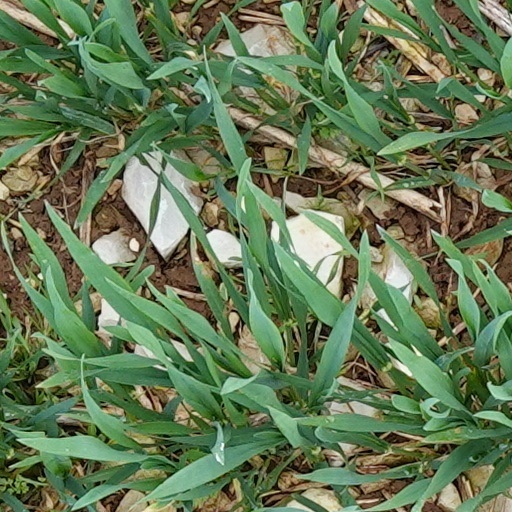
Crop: wheat